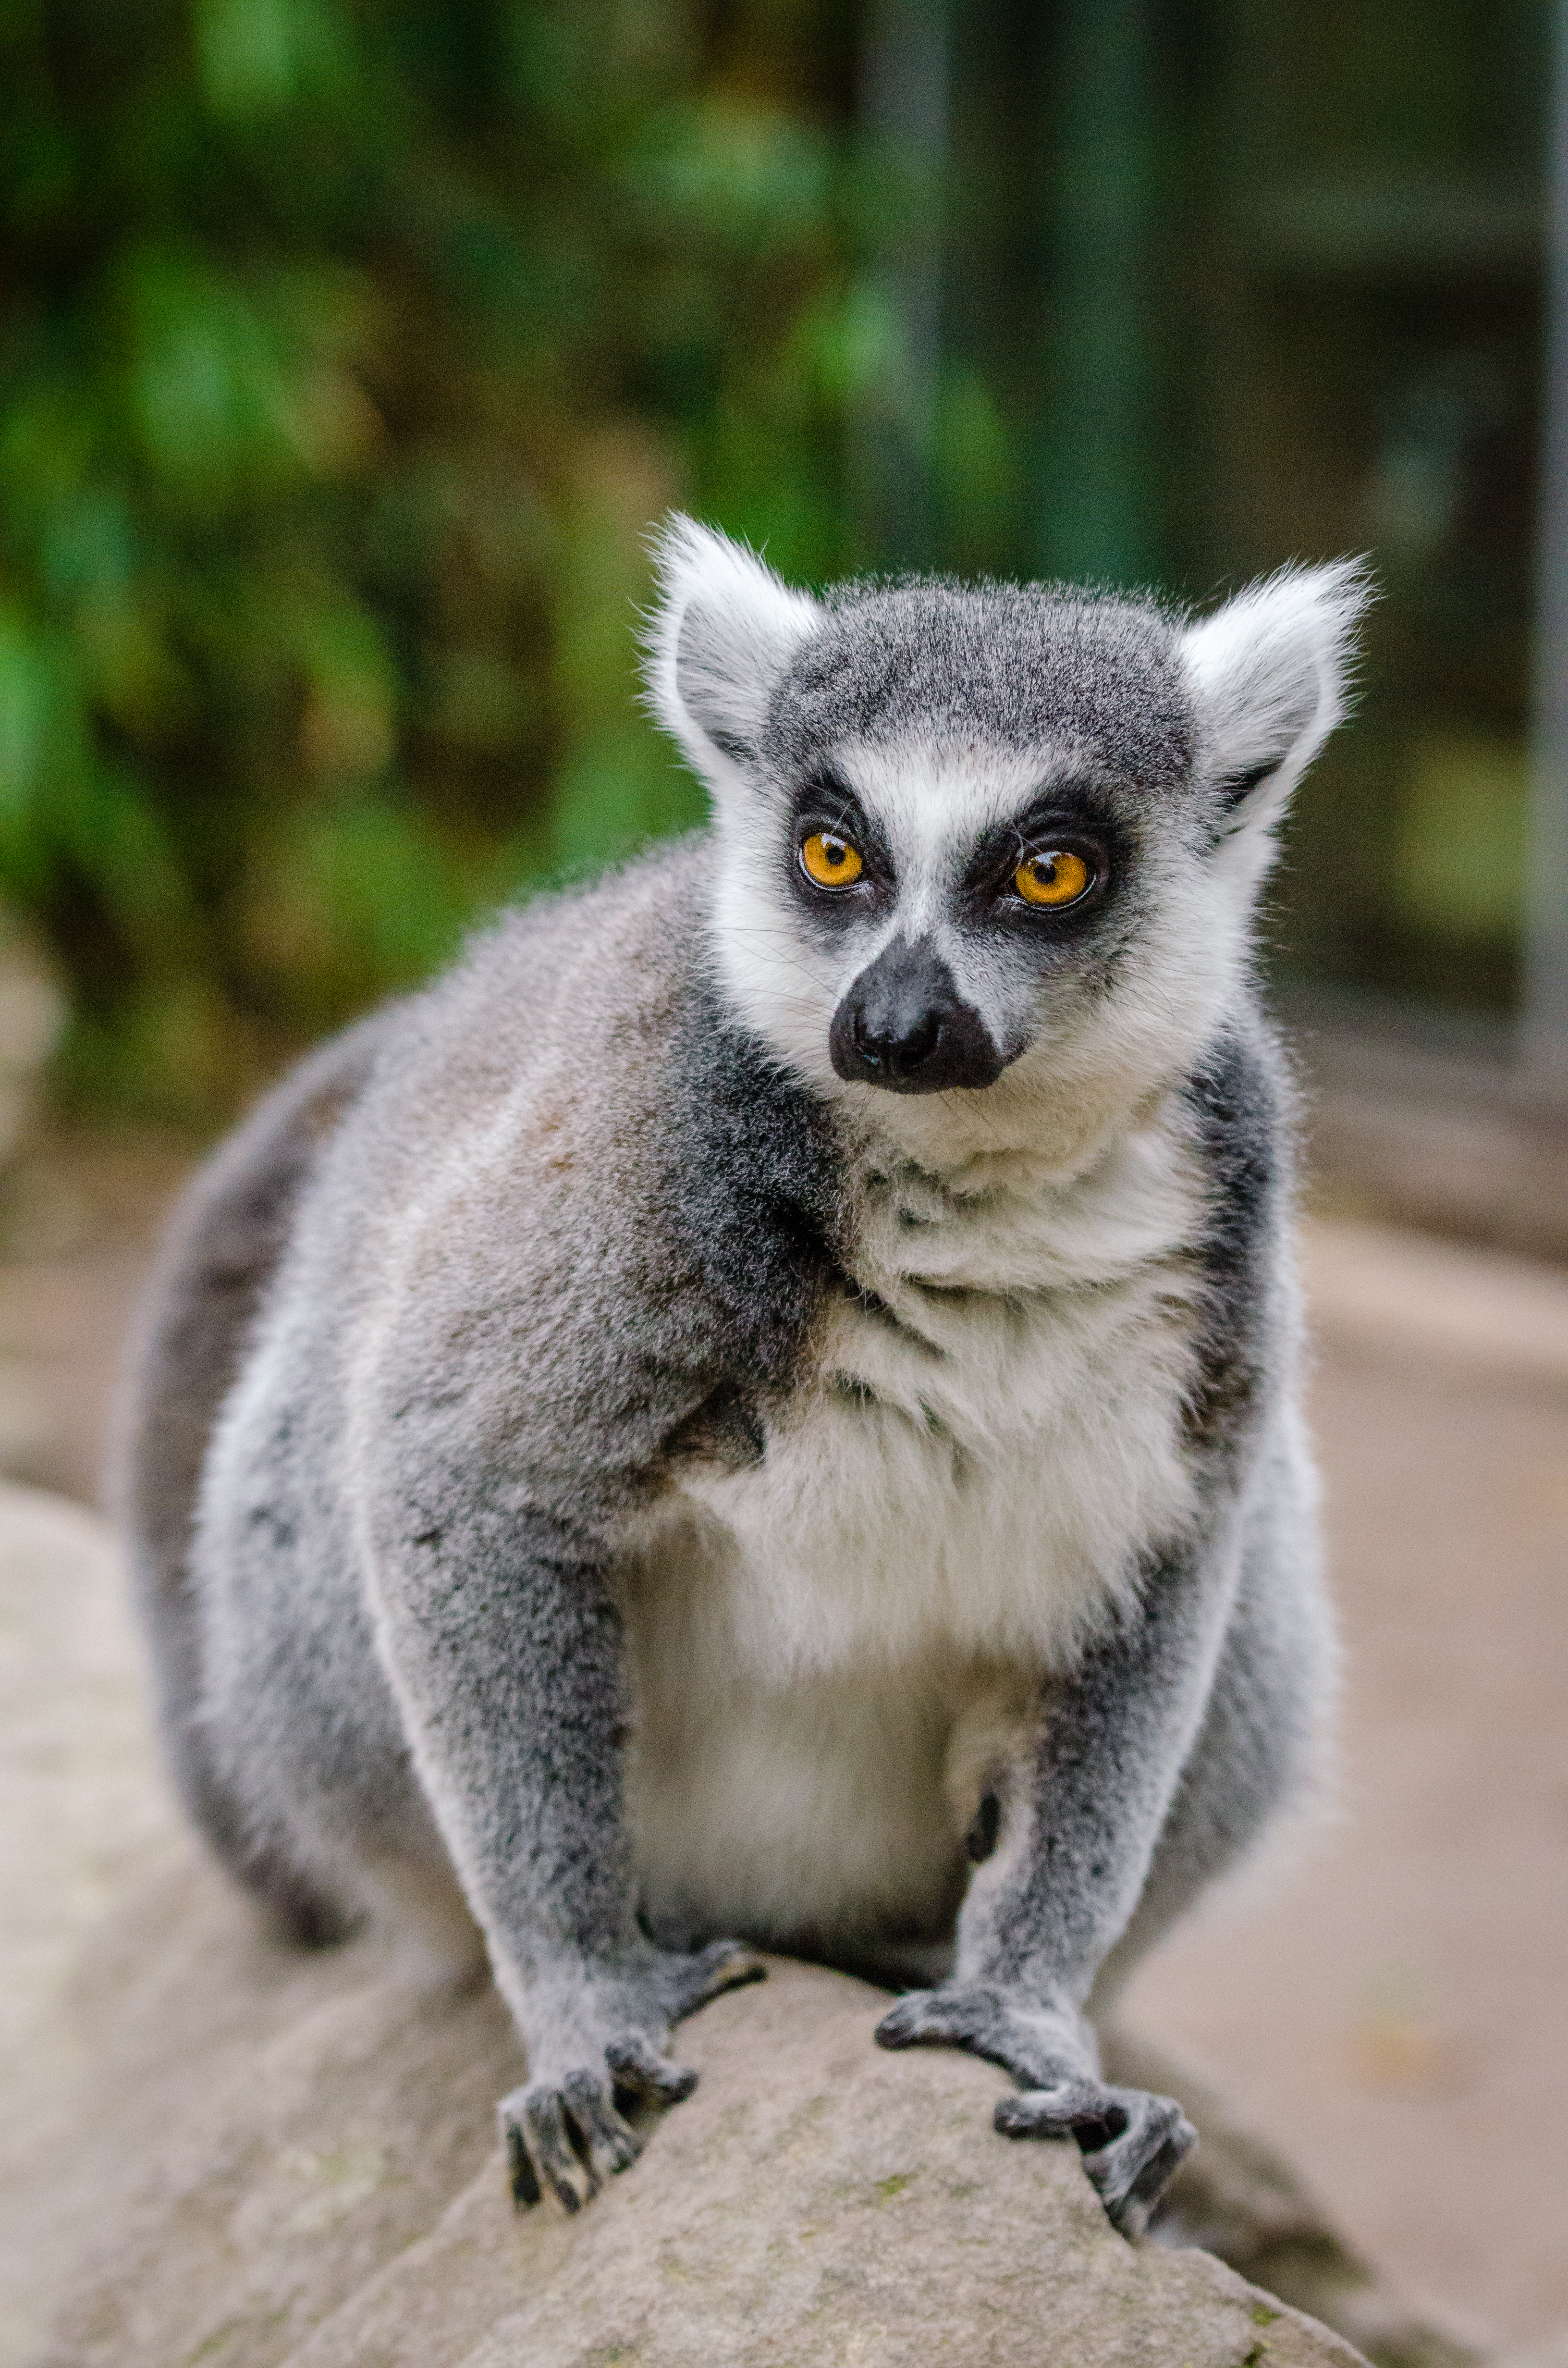
wildlife, mammal, fauna, primate, vertebrate, lemur